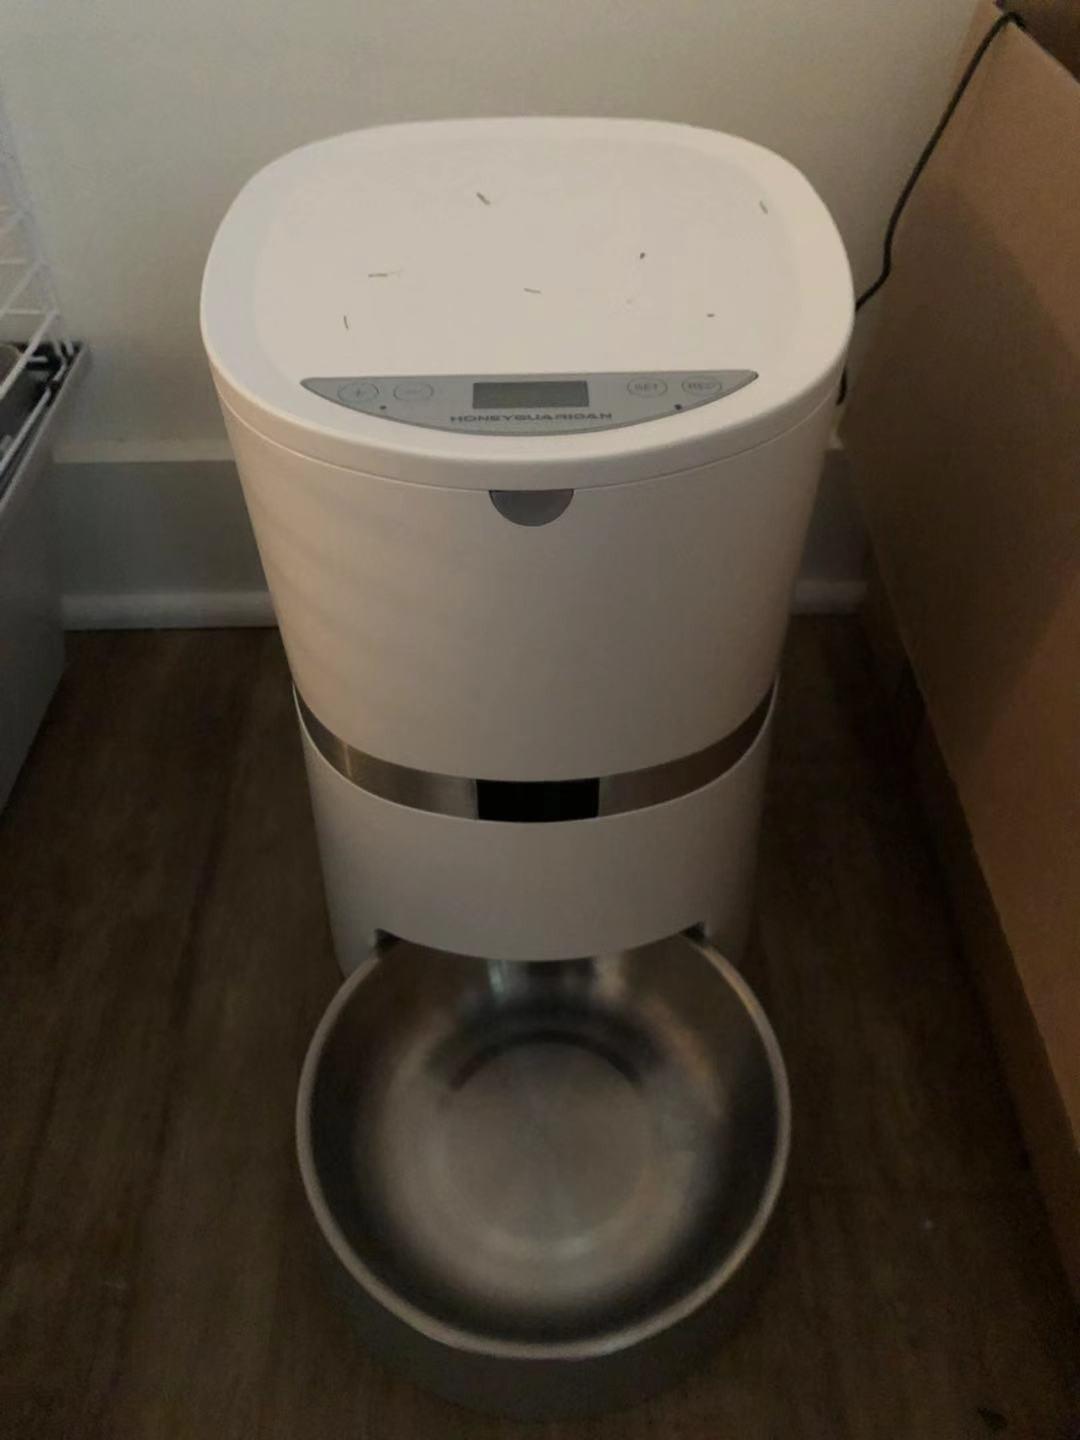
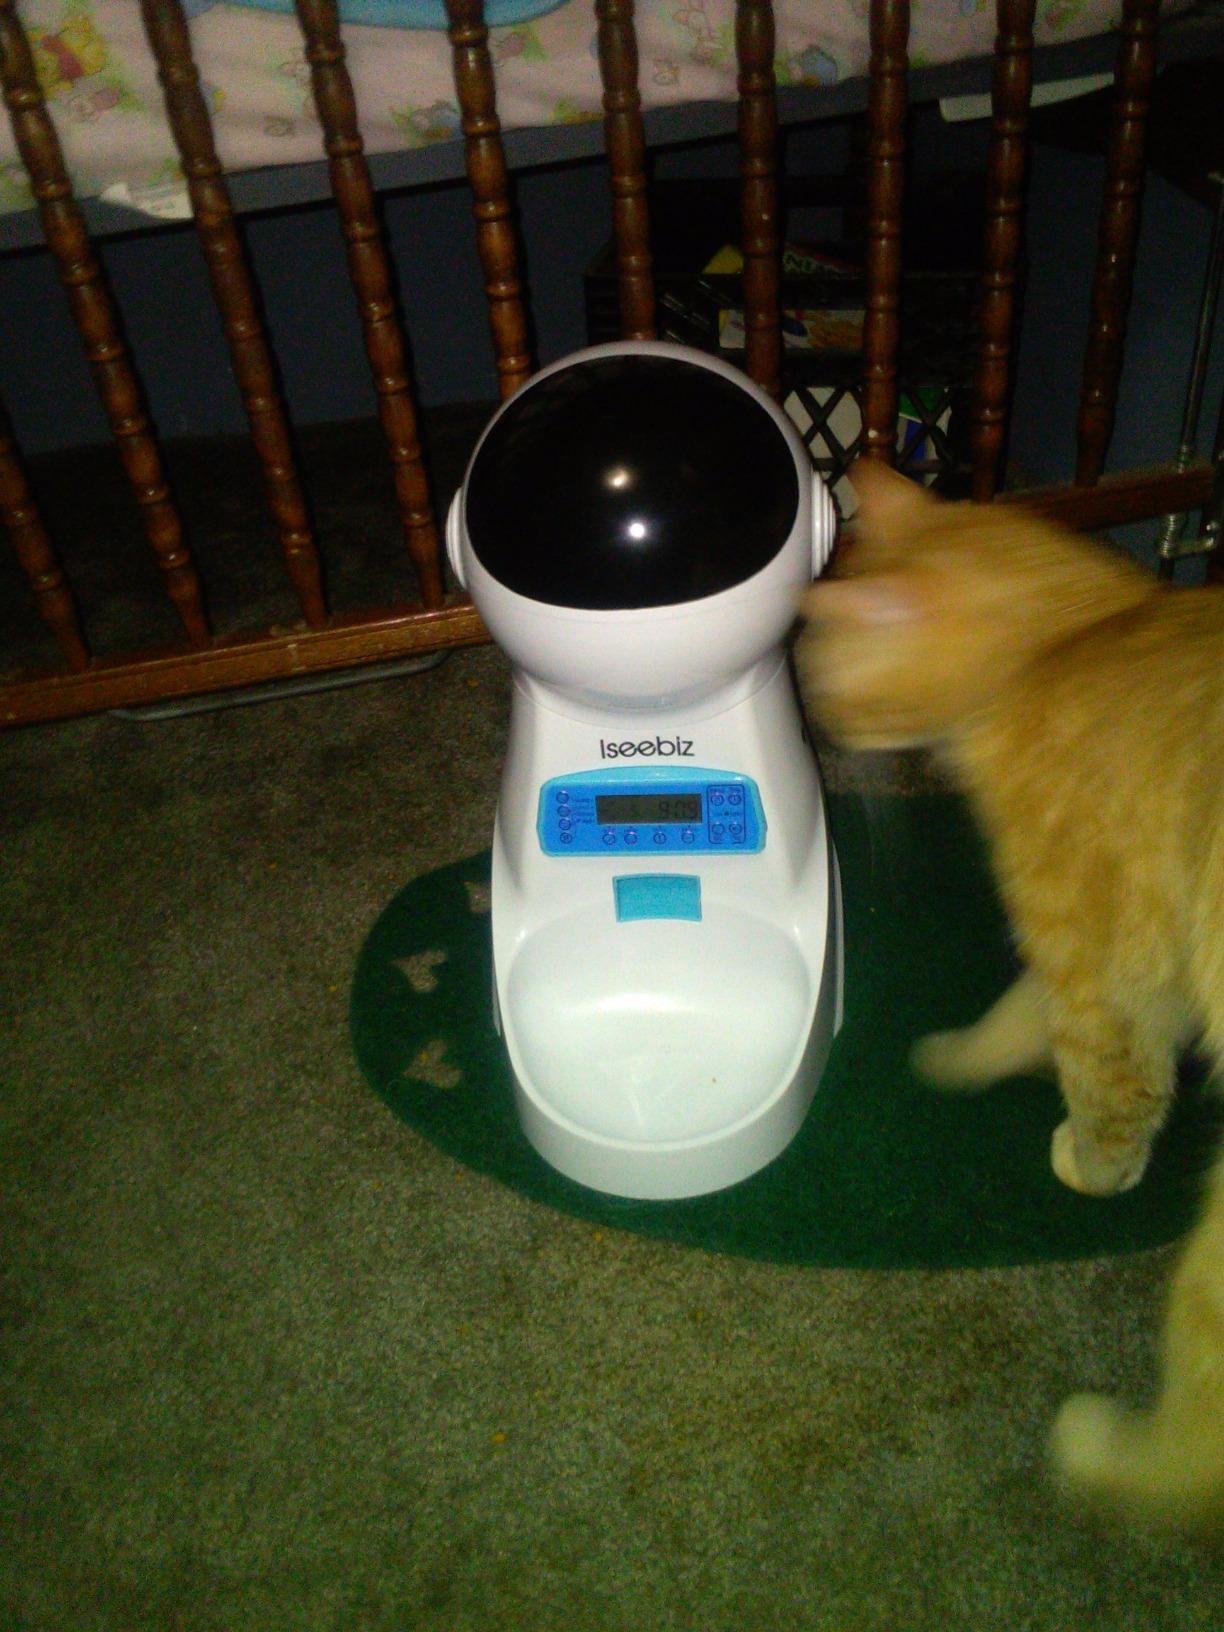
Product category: items_feeder
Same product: no